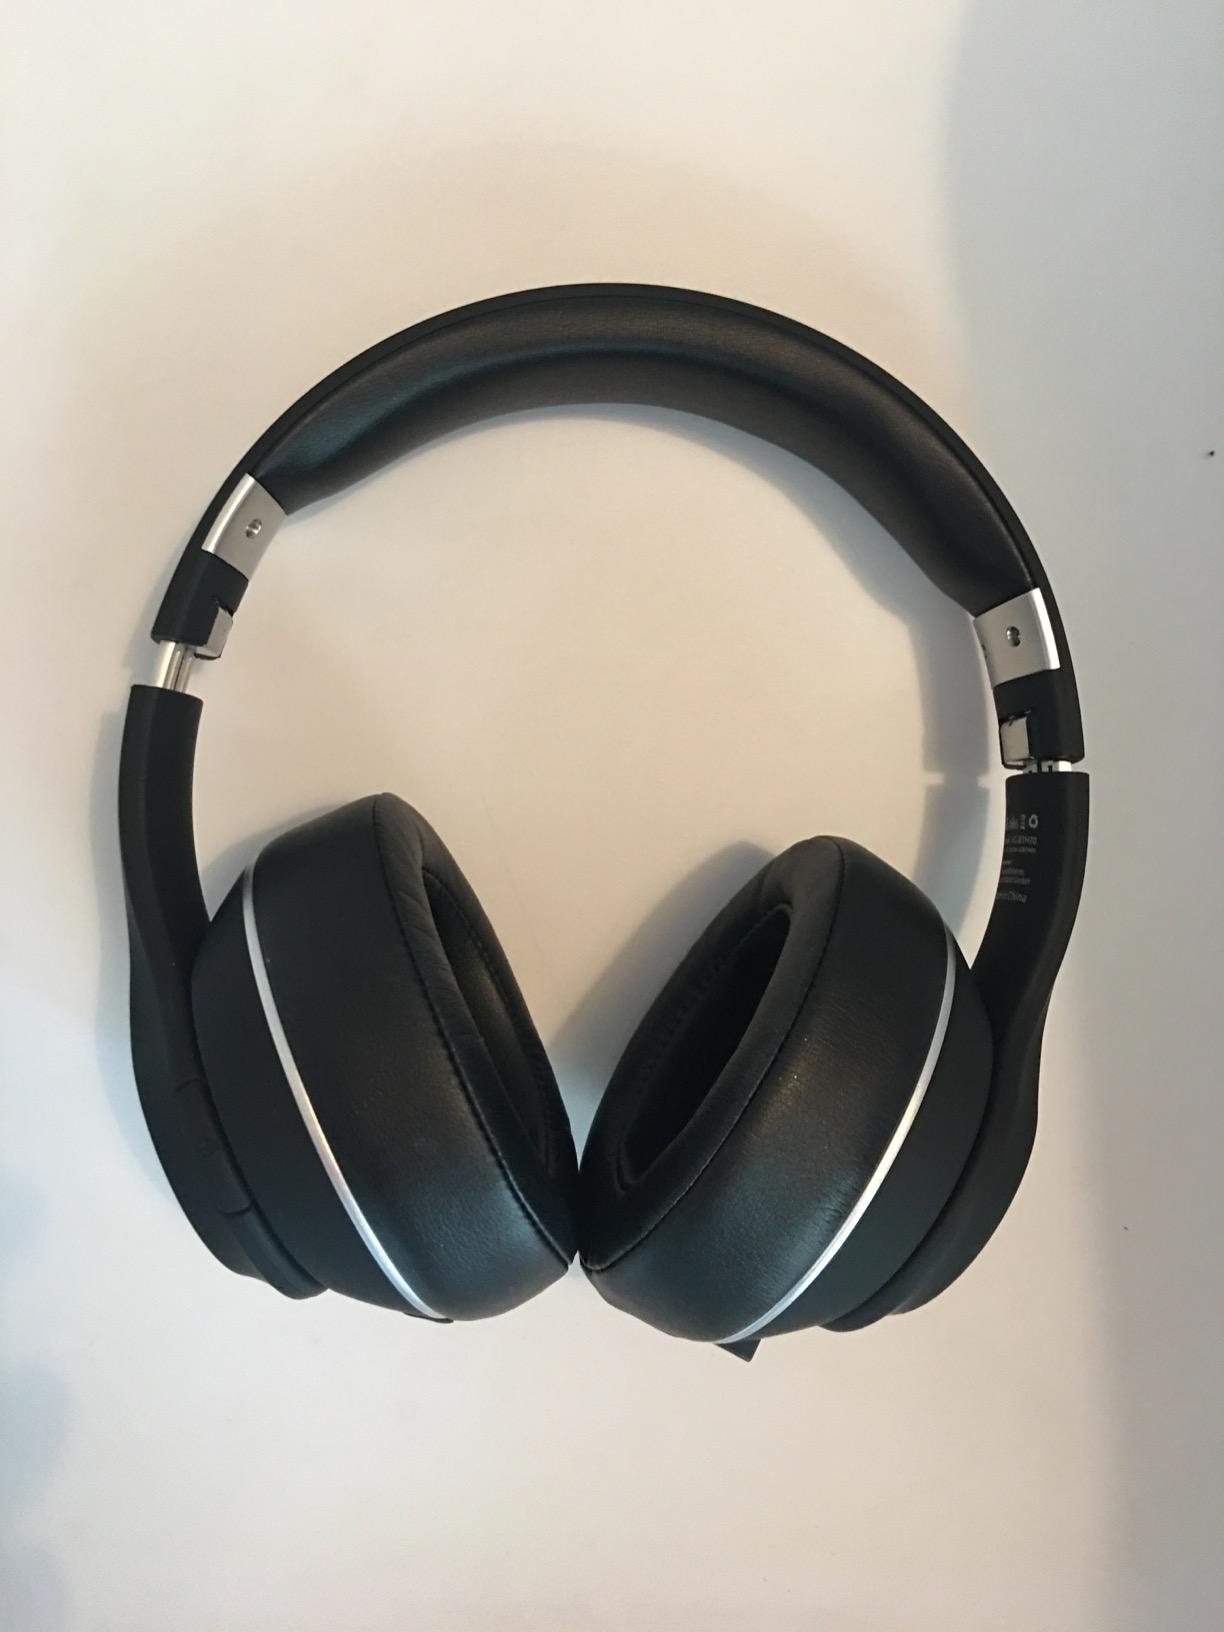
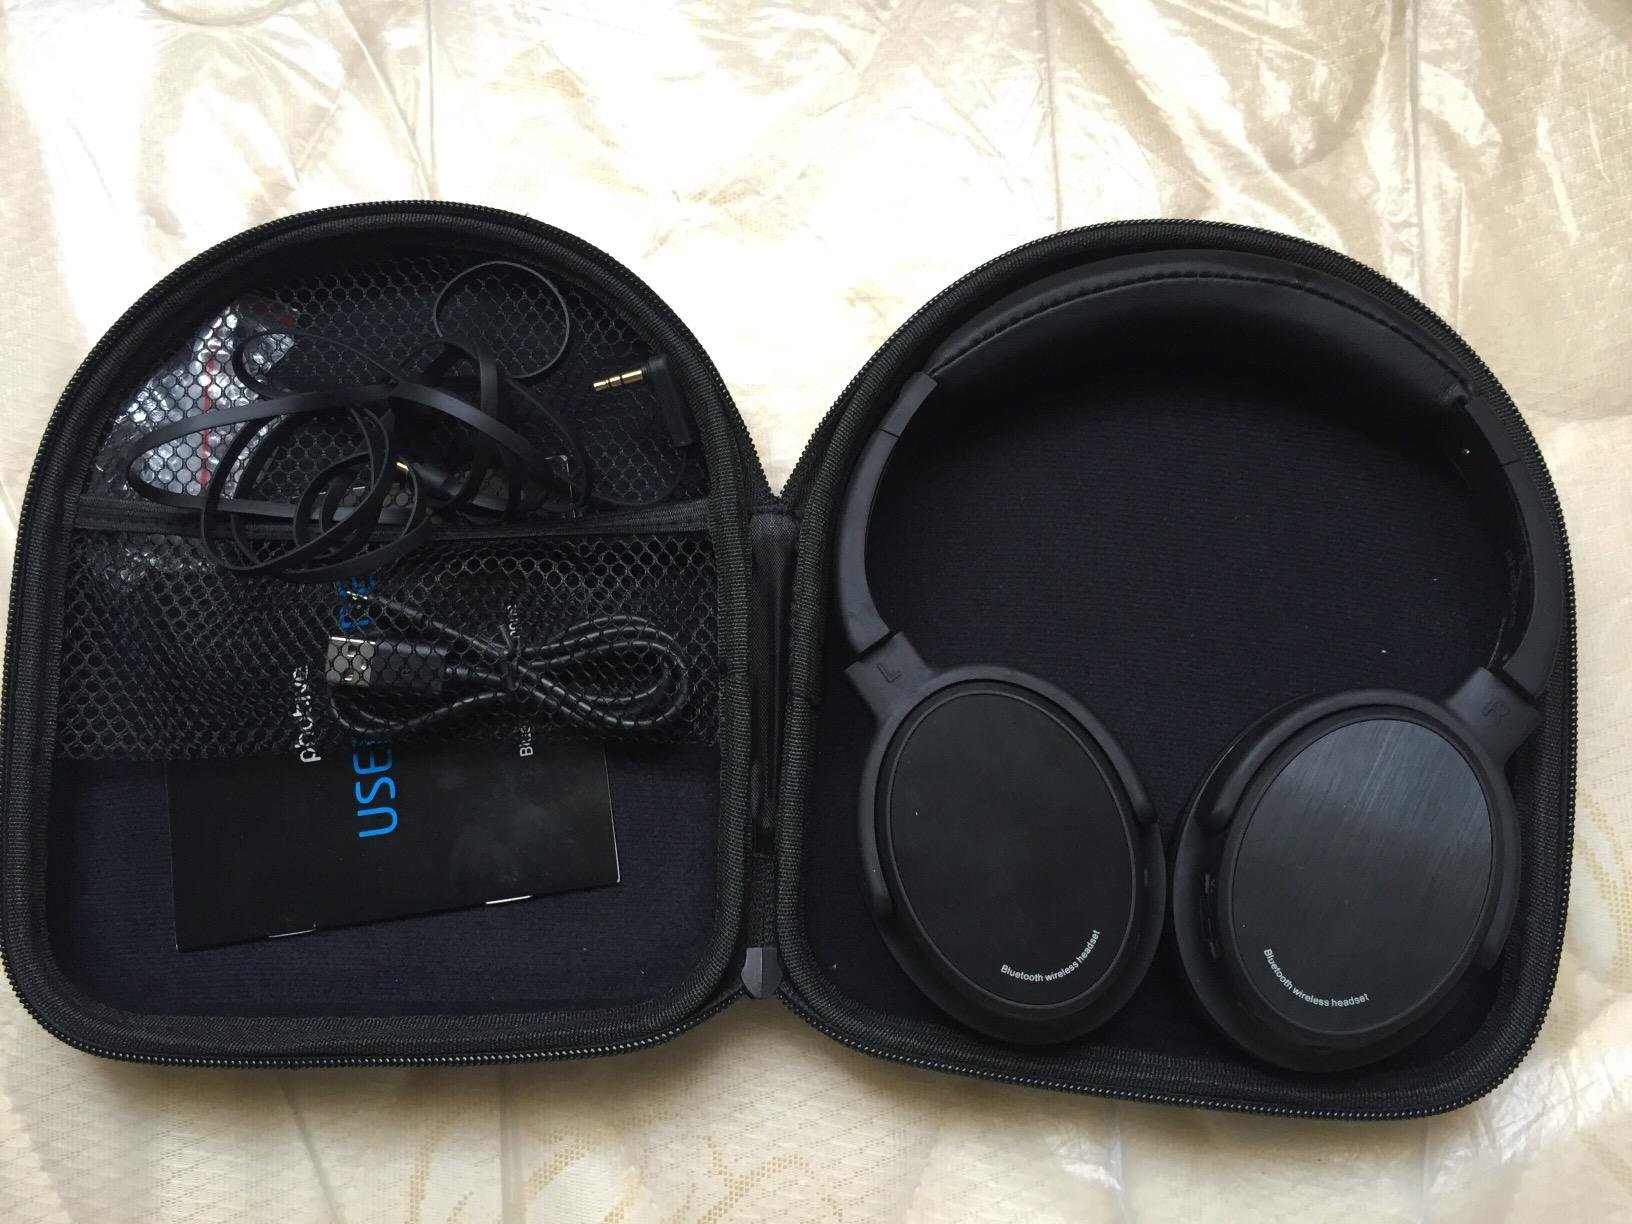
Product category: headphones
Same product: no